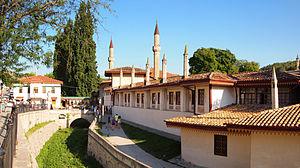
Le Hansaray, ou Khan-Saraï ou encore palais du Khan, est situé dans la ville de Bakhtchissaraï en Crimée. Il fut construit au XVIᵉ siècle, en partie par Alosius le Jeune, et devint la résidence principale des Khans de Crimée. À l'intérieur des murailles se trouvent une mosquée, un harem, un cimetière, les quartiers de vie et des jardins. L'intérieur du palais reflète le style tatar traditionnel du XVIᵉ siècle.